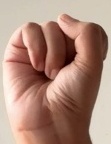
ASL sign: S